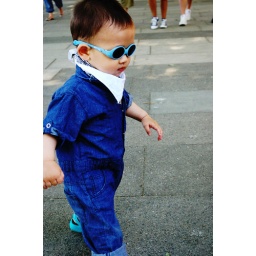
The boy in the blue